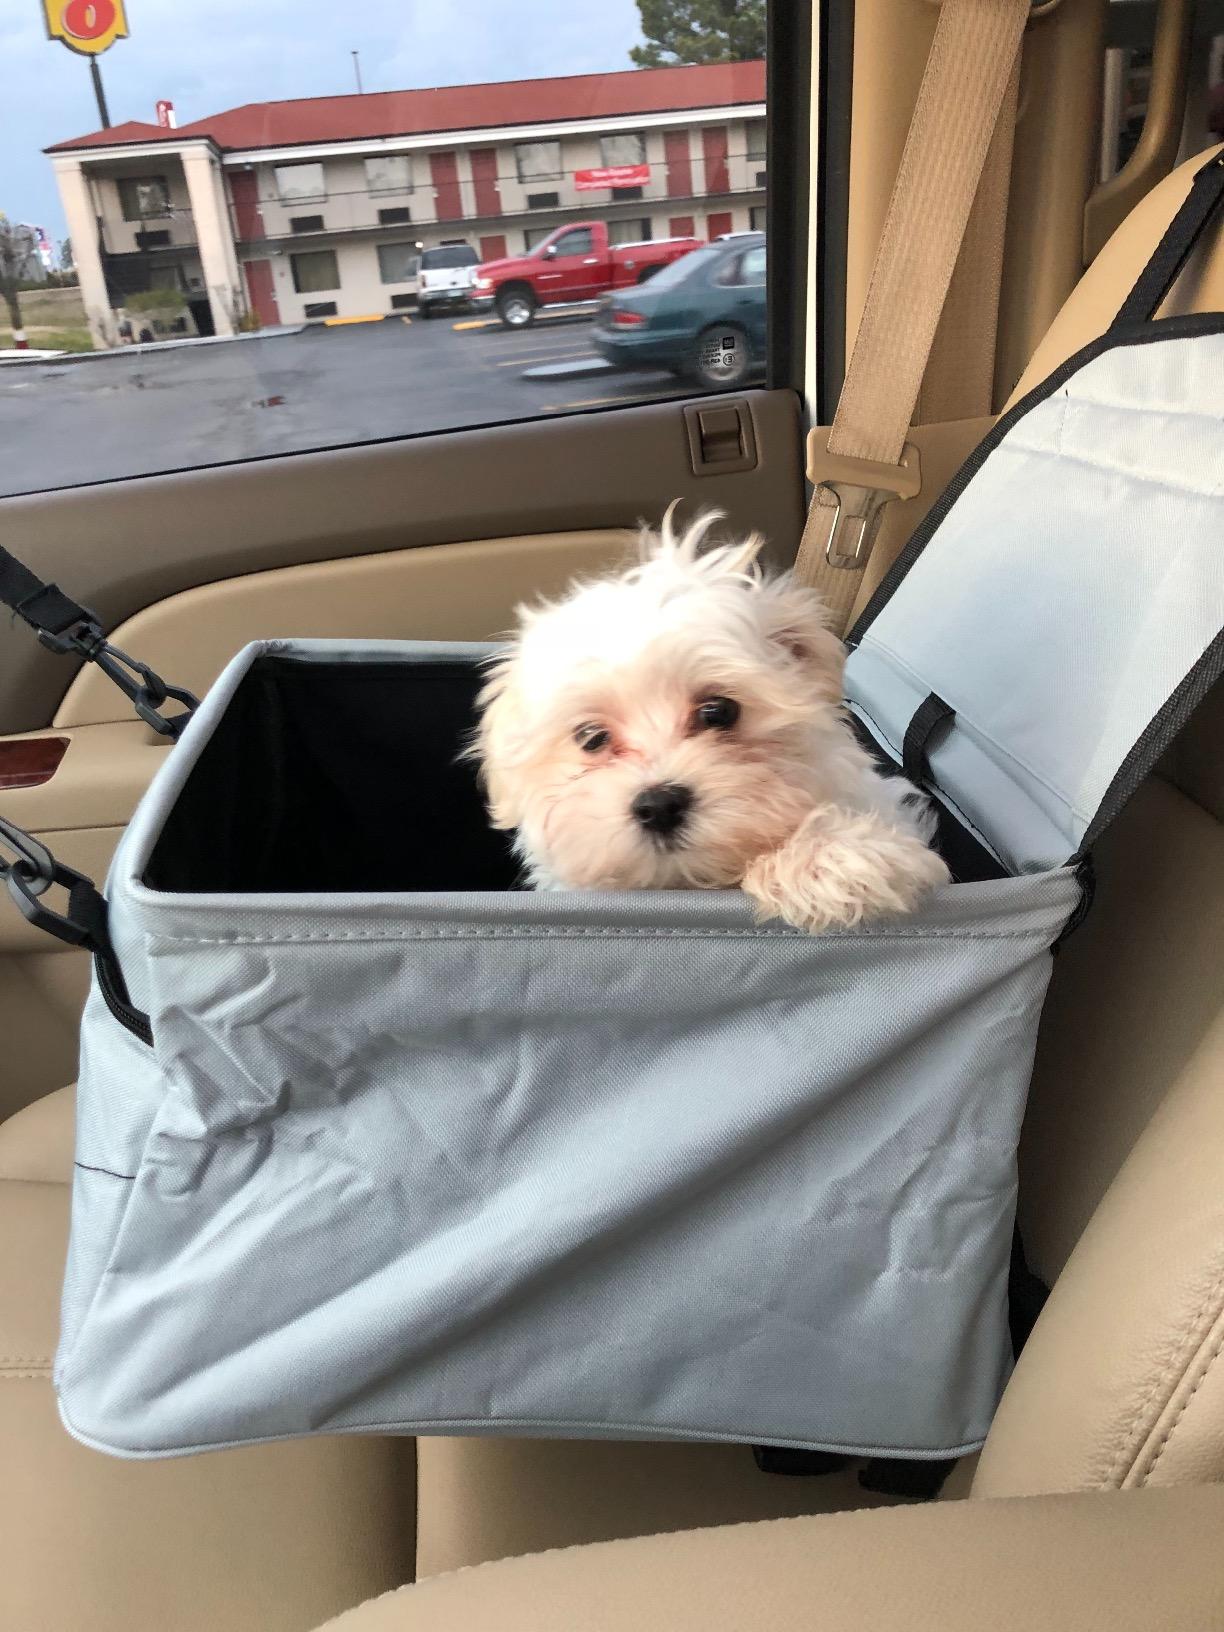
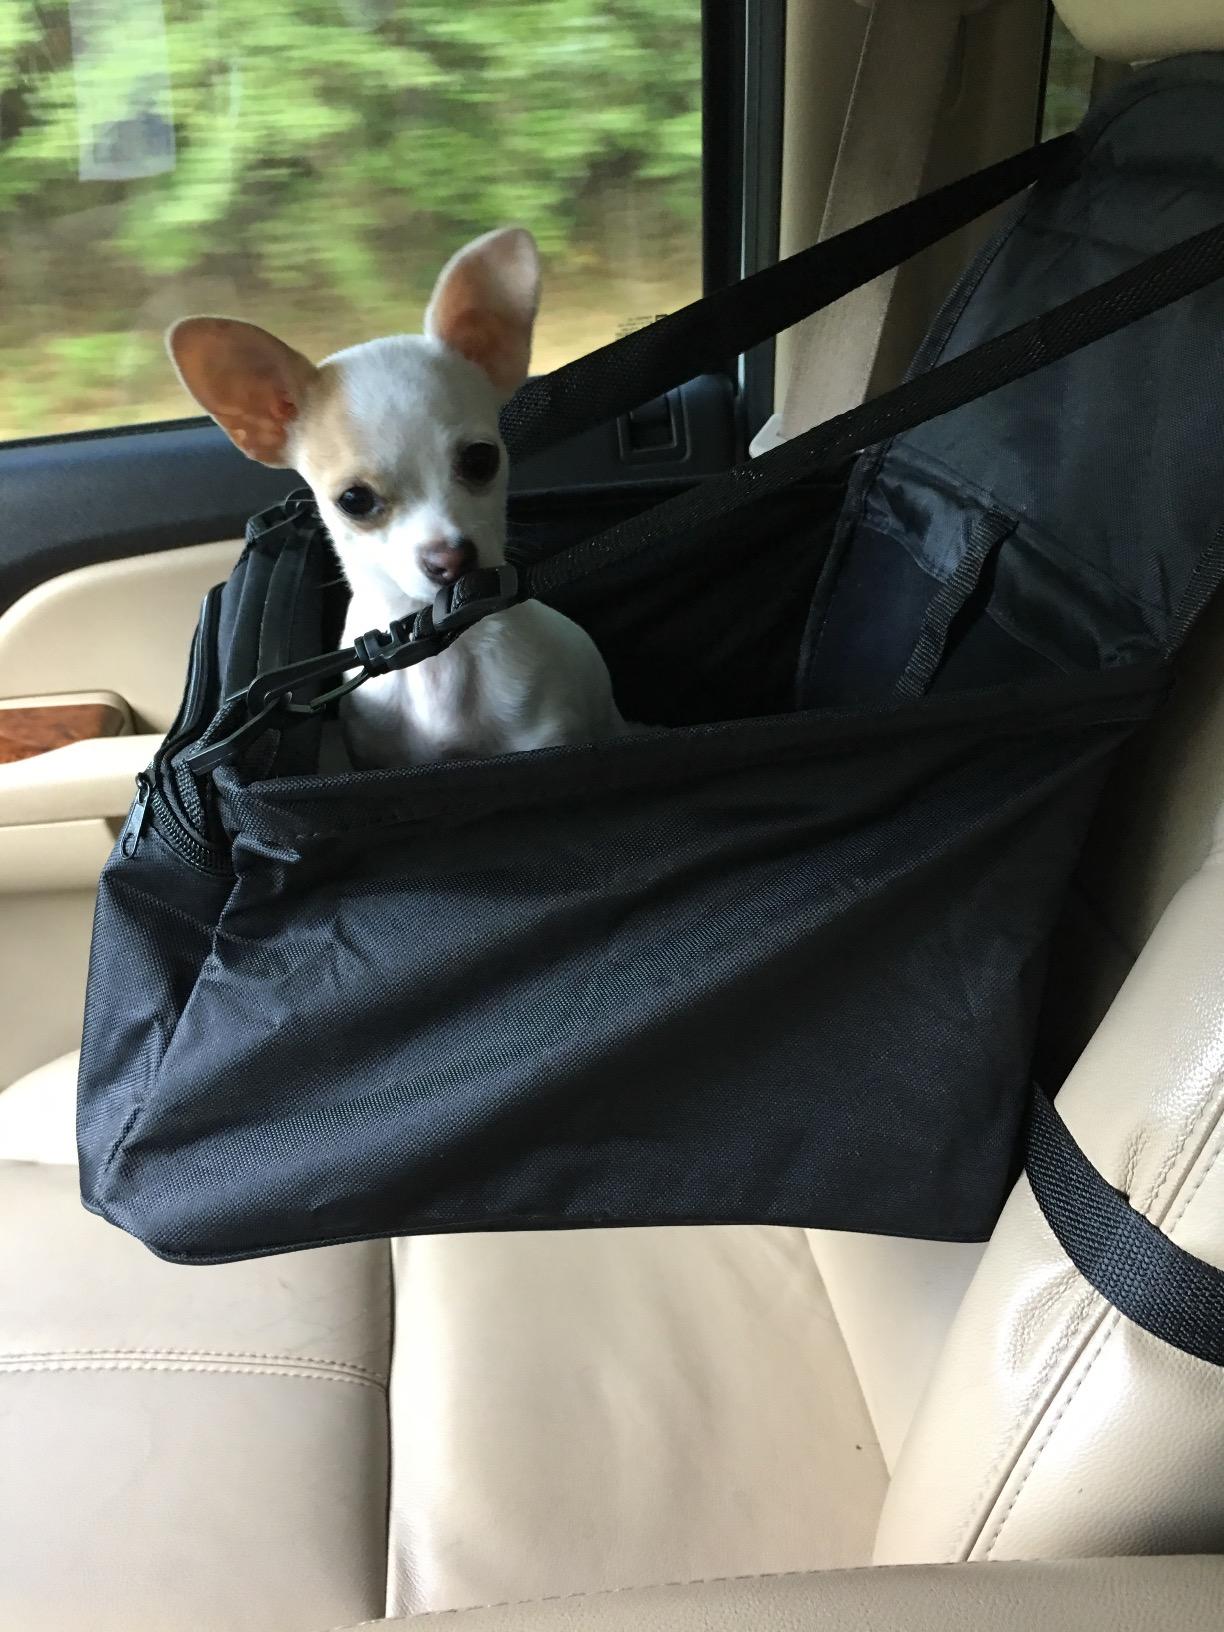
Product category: items_kennel
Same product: no